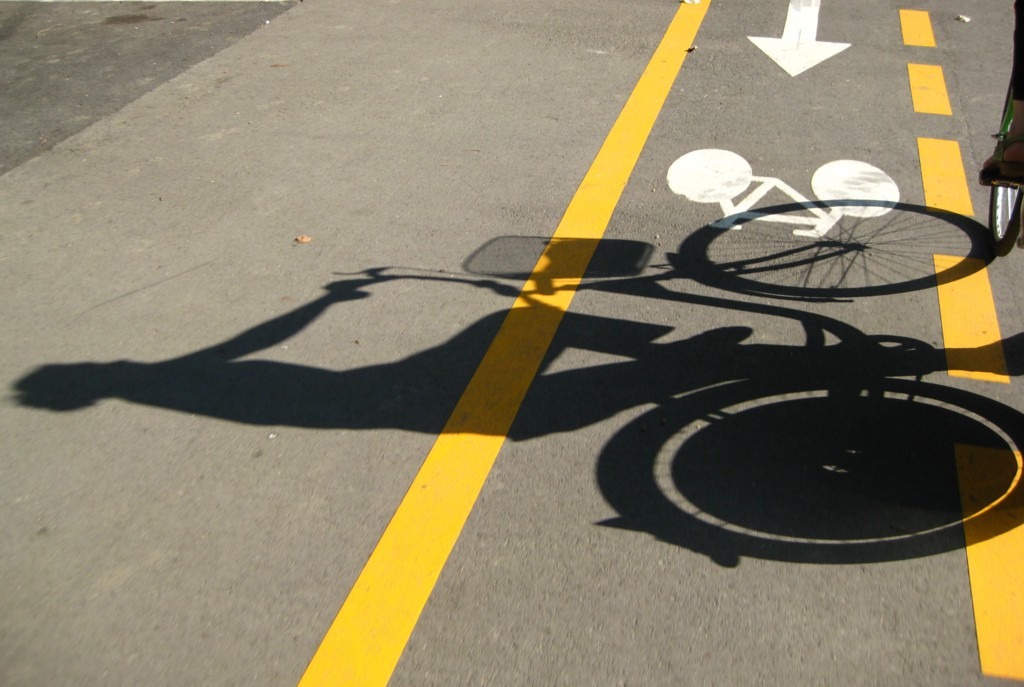
road, traffic, floor, asphalt, shadow, yellow, lane, circle, cycling, art, chalk, shape, cyclists, more, cycle path, flooring, pedestrian crossing, road surface